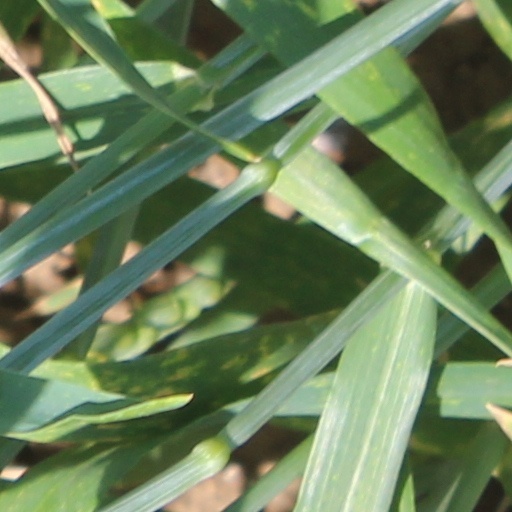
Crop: wheat